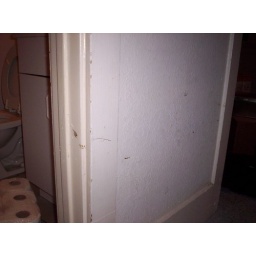
Condition of wall near bathroom